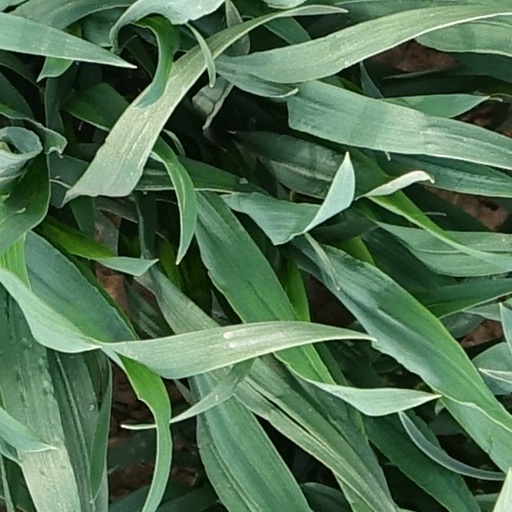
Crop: wheat